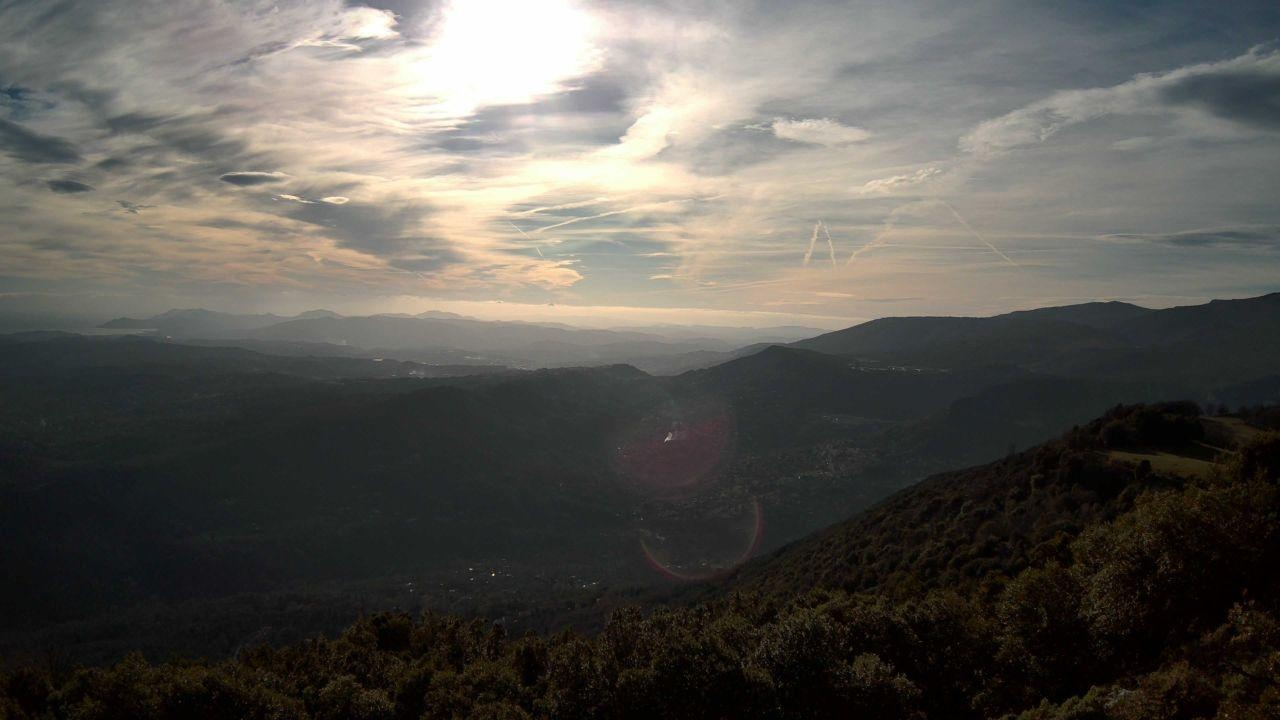
Fire: no
Smoke: yes